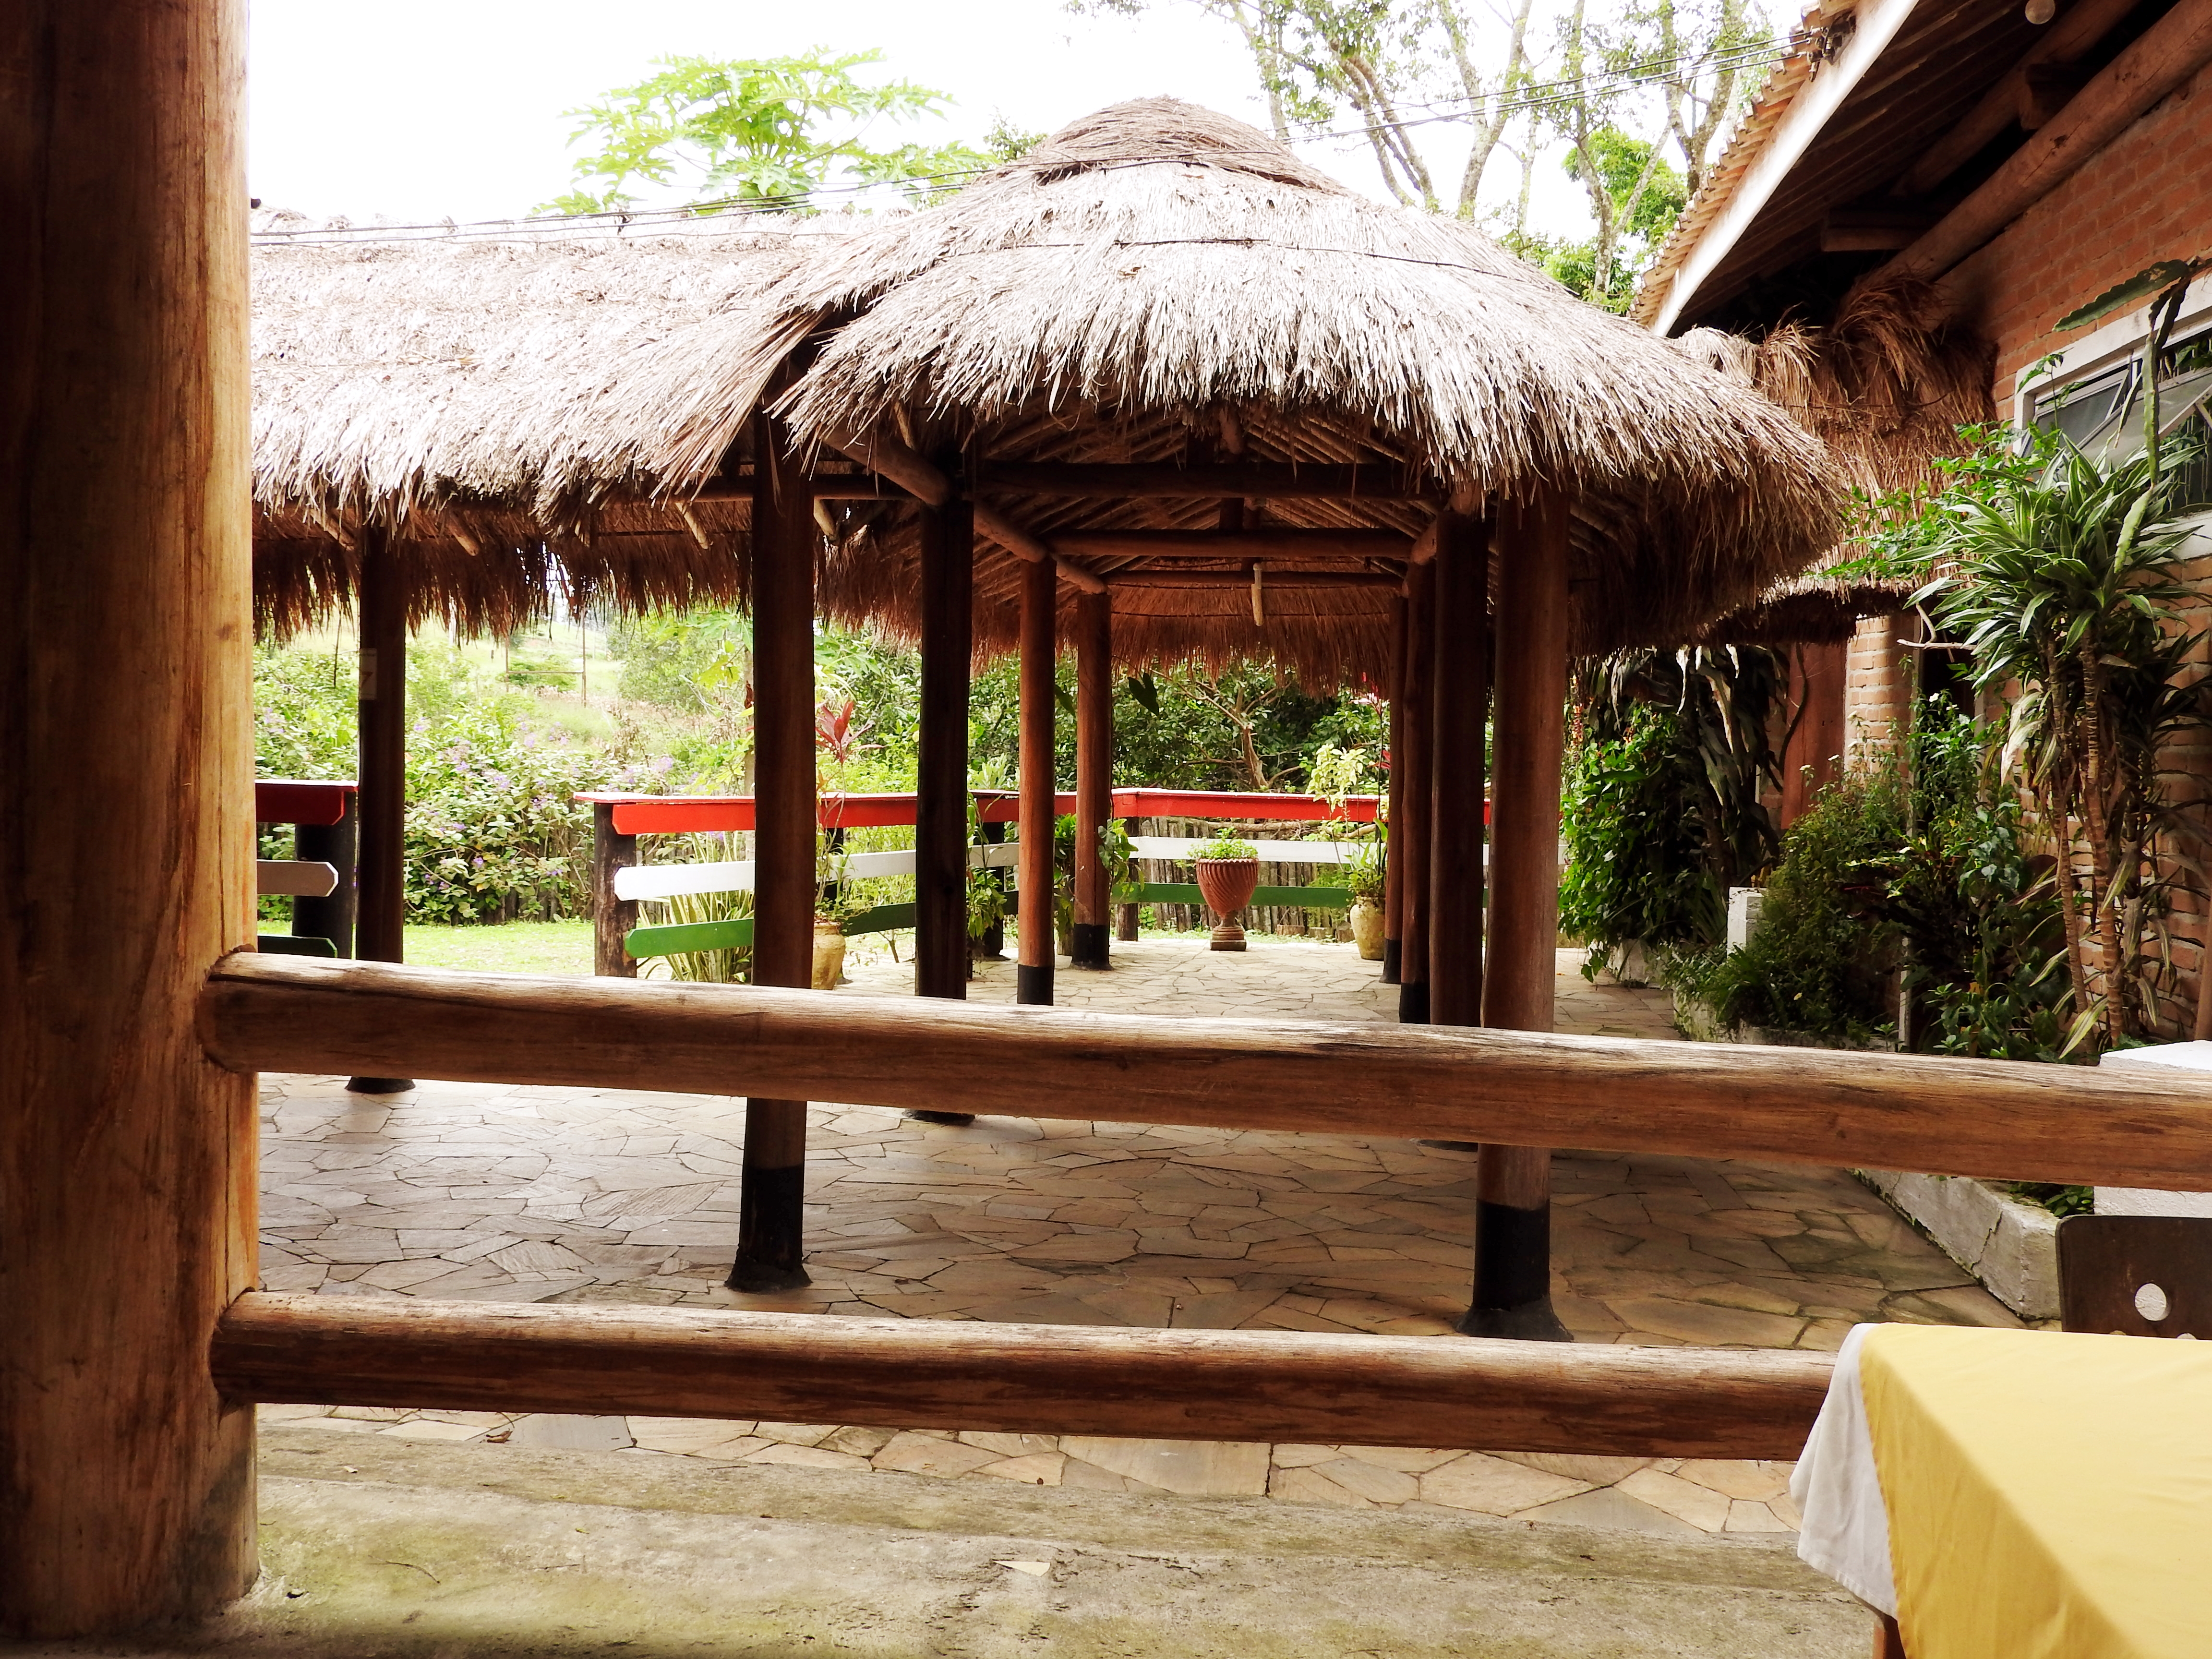
restaurant, thatching, gazebo, hut, tree, building, pavilion, outdoor structure, resort, roof, house, eco hotel